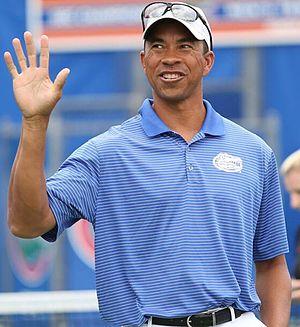
Bryan Shelton, né le 22 décembre 1965 à Huntsville, est un ancien joueur américain de tennis.